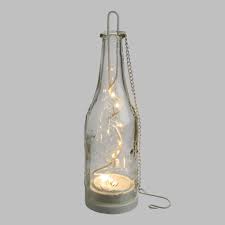
Label: glass